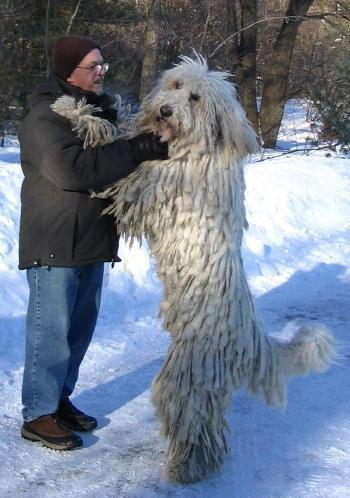
komondor